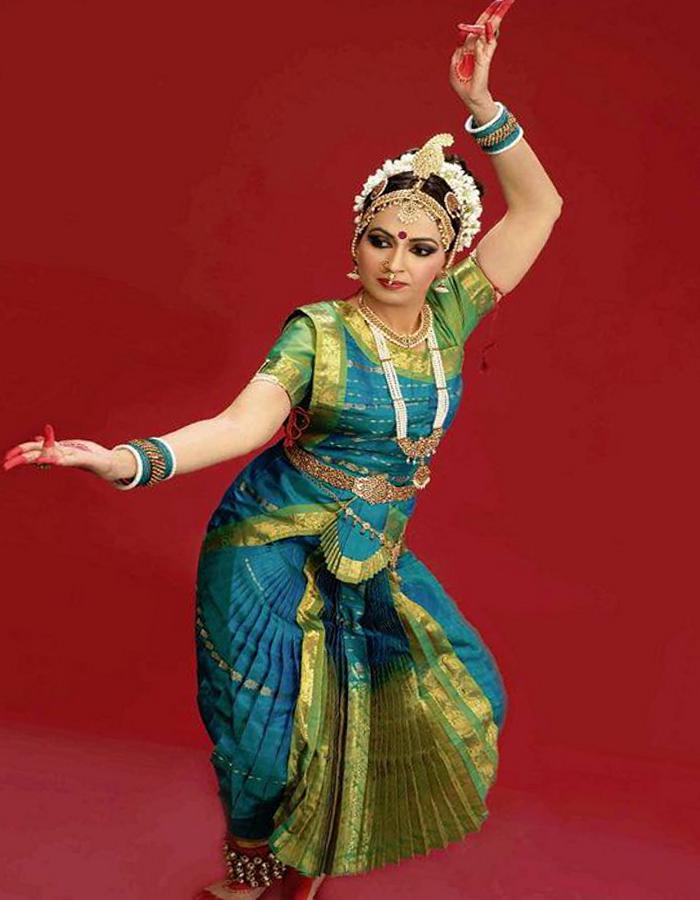
Dance form: bharatanatyam